Electronic music

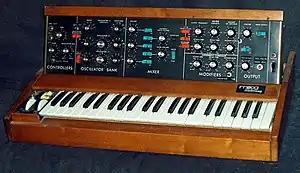
Mini-Moog synthesizer

The definition of MIDI and the development of digital audio made the development of purely electronic sounds much easier, with audio engineers, producers and composers exploring frequently the possibilities of virtually every new model of electronic sound equipment launched by manufacturers. Synth-pop sometimes used synthesizers to replace all other instruments, but it was more common that bands had one or more keyboardists in their line-ups along with guitarists, bassists, and/or drummers. These developments led to the growth of synth-pop, which after it was adopted by the New Romantic movement, allowed synthesizers to dominate the pop and rock music of the early 1980s until the style began to fall from popularity in the mid-to-end of the decade. Along with the aforementioned successful pioneers, key acts included Yazoo, Duran Duran, Spandau Ballet, Culture Club, Talk Talk, Japan, and Eurythmics.